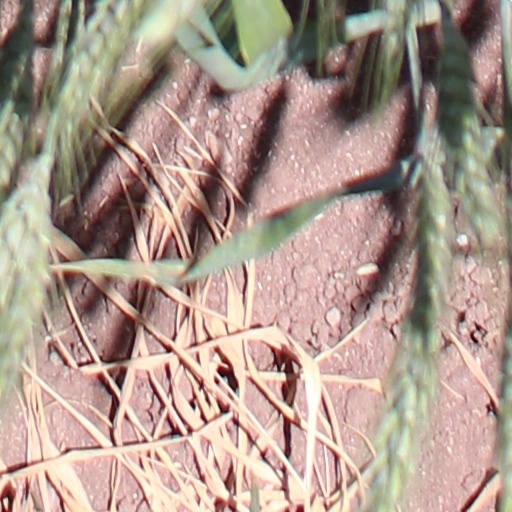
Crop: wheat